History of China–United States relations

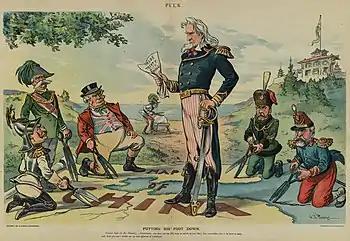
"Putting his foot down" Uncle Sam in 1899 demands Open Door while major powers plan to cut up China for themselves; Germany, Italy, Britain, Austria, Russia & France are represented by Wilhelm II, Umberto I, John Bull, Franz Joseph I (in rear) Uncle Sam, Nicholas II, and Emile Loubet. "Punch" 23 August 1899 by J. S. Pughe

In the 1890s the major world powers (France, Britain, Germany, Japan, and Russia) began proposing spheres of influence for themselves in China, which was then under the Qing dynasty. The United States demanded these proposals to be discarded so that all nations could trade on an equal footing. In 1899, U.S. Secretary of State John Hay sent diplomatic letters to these nations, asking them to guarantee the territorial and administrative integrity of China and to not interfere with the free use of treaty ports within their theoretical spheres of influence. The major powers evaded commitment, saying they could not agree to anything until the other powers had consented first. Hay took this as acceptance of his proposal, which came to be known as the Open Door Policy.